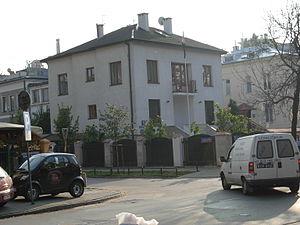
Voici les représentations diplomatiques du Yémen à l'étranger :